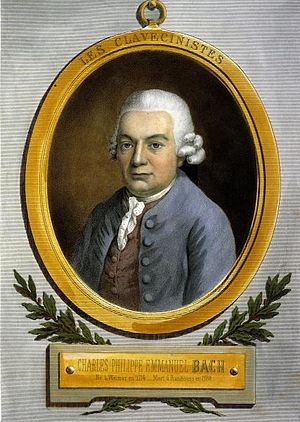
Carl Philipp Emanuel Bach
Bach 1765.
Carl Philipp Emanuel Bach, var en tysk musiker og komponist, kaldet Berliner- eller Hamburger-Bach.